The Unknown Purple

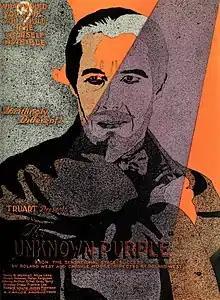
Advertisement from "The Film Daily"

The Unknown Purple is a lost 1923 American silent mystery film that was written and directed by Roland West.